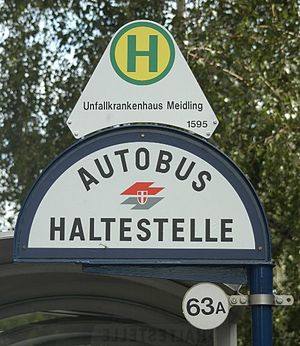
Wiener Linien / Trafiknettet
Busstoppested med det røde/grå logo for Wiener Linien
Wiener Linien er et trafikselskab i Wien i Østrig, der varetager driften af Wiens U-bane, sporvogne og busser. Selskabets fulde navn er Wiener Linien GmbH & Co KG og er en del af Wiener Stadtwerke Holding AG, der ejes 100 procent af byen Wien.